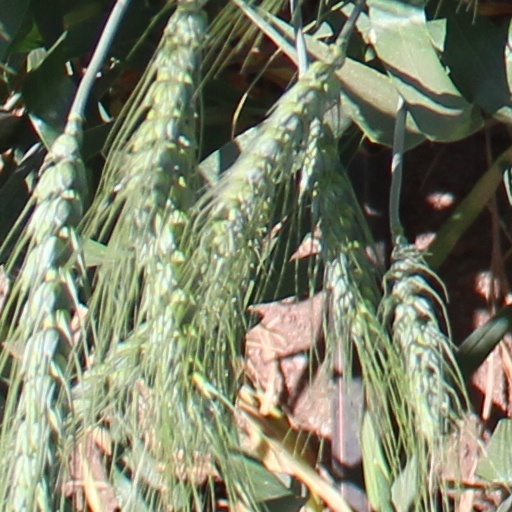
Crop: wheat